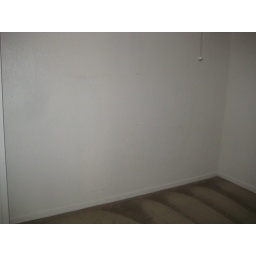
Interior Bedroom near bath does not have window. only door and closet. located near hall bath